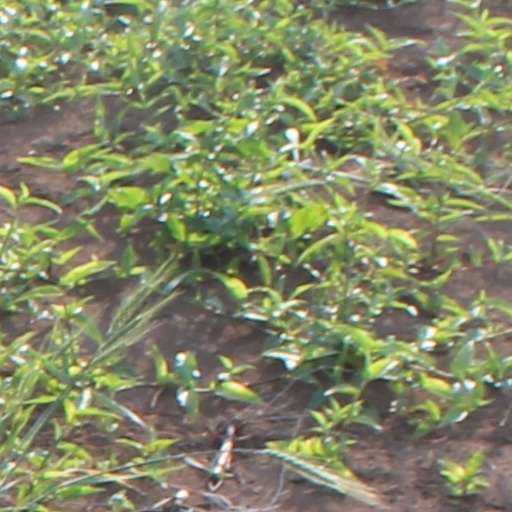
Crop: wheat